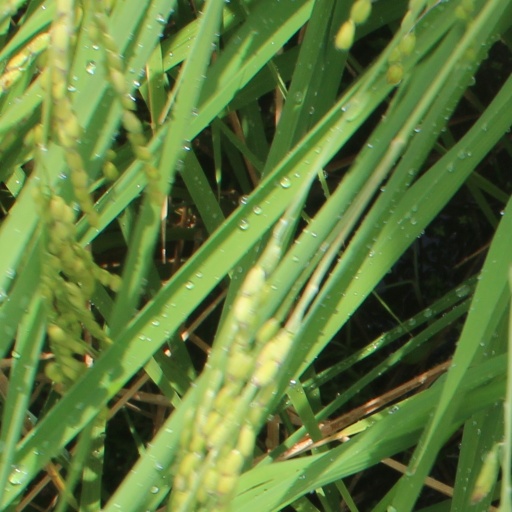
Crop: rice